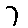
Label: 7